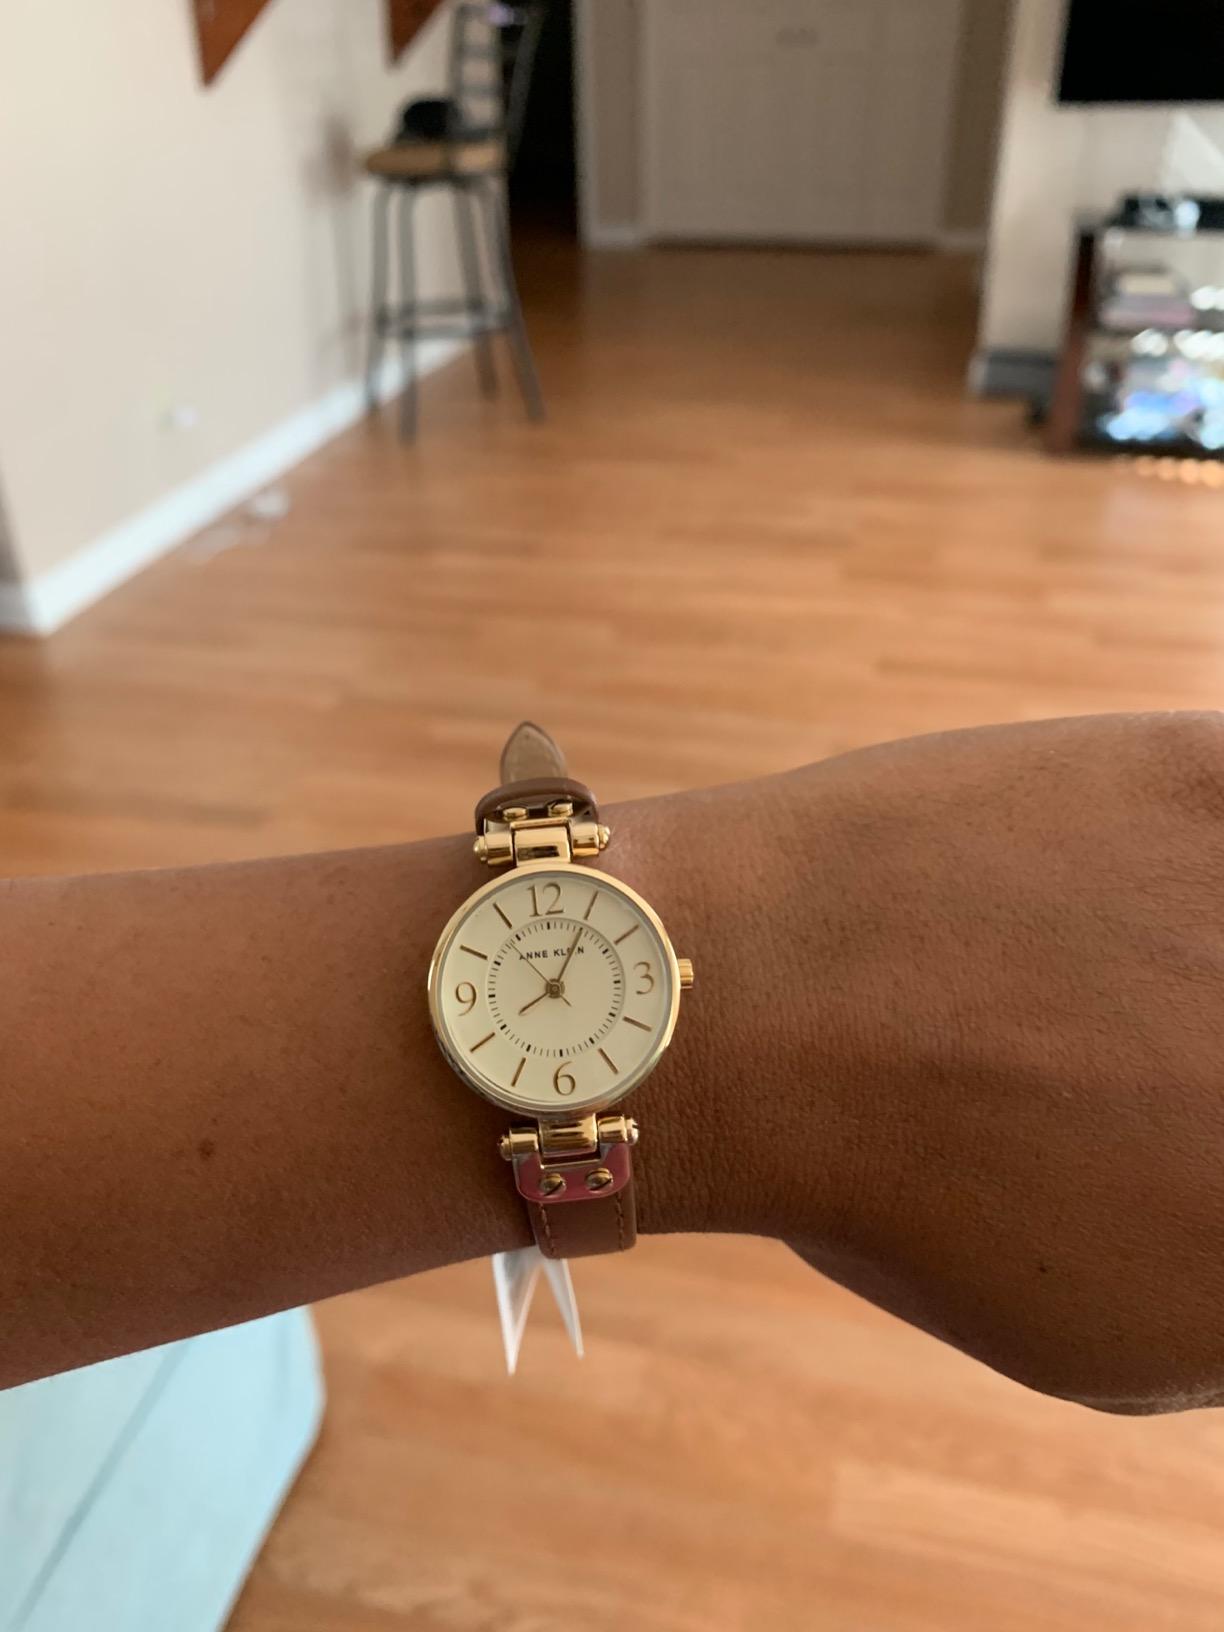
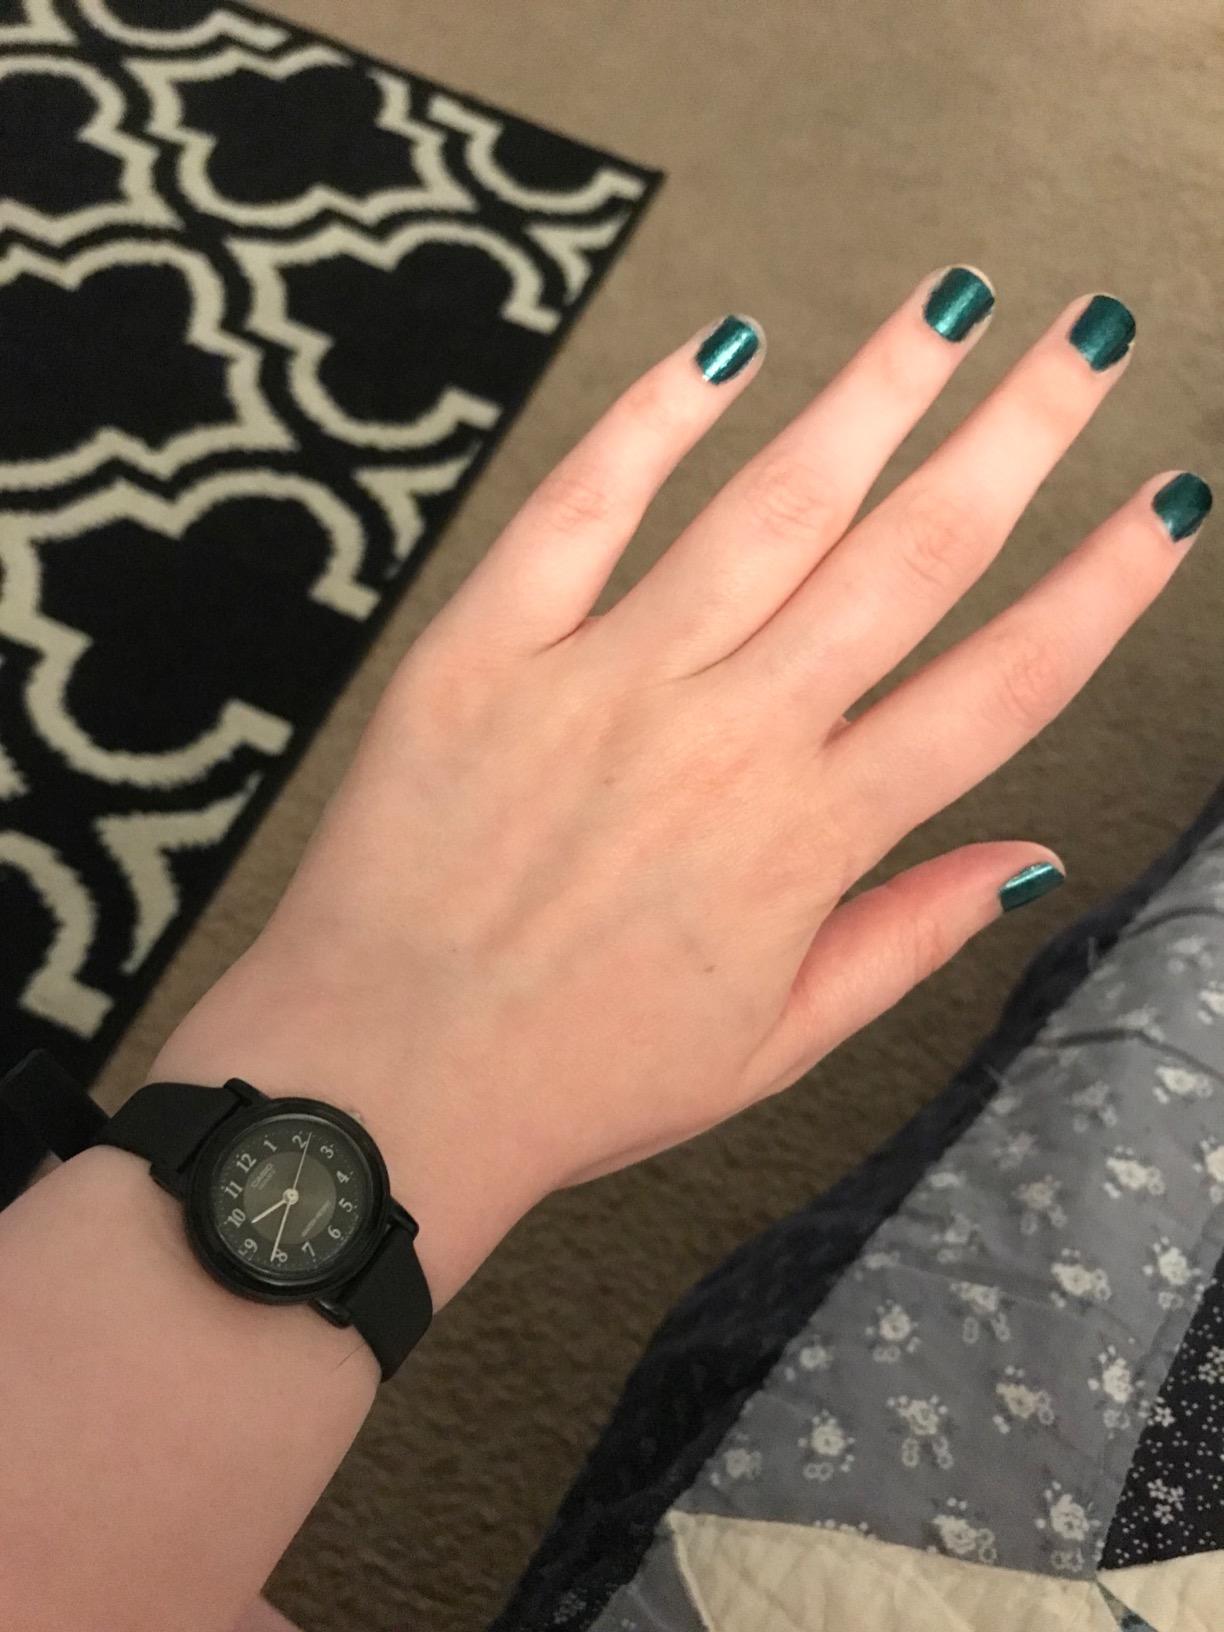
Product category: accessories_watch
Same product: no